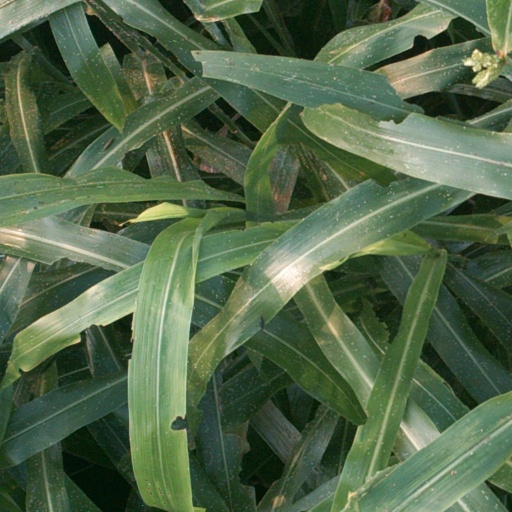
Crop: sorghum